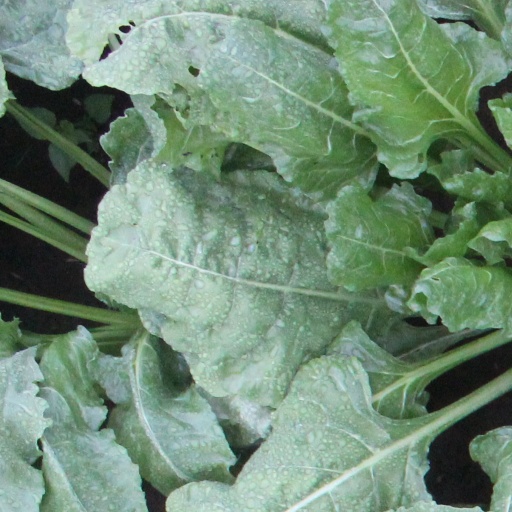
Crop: sugar beet